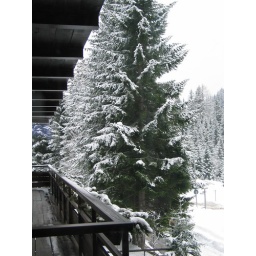
The tree I saw from my window in Madonna di campiglio